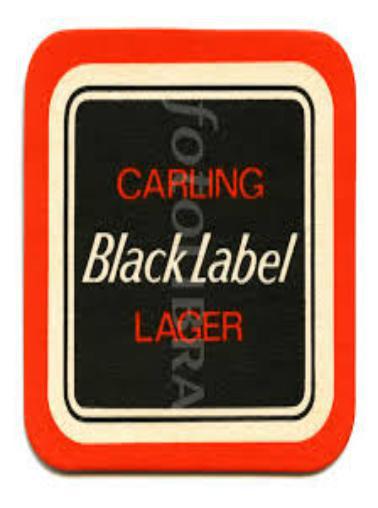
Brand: Carling Black Label
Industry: Food